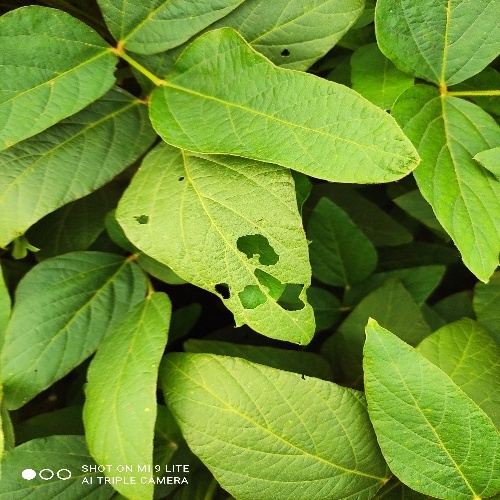
Label: Caterpillar